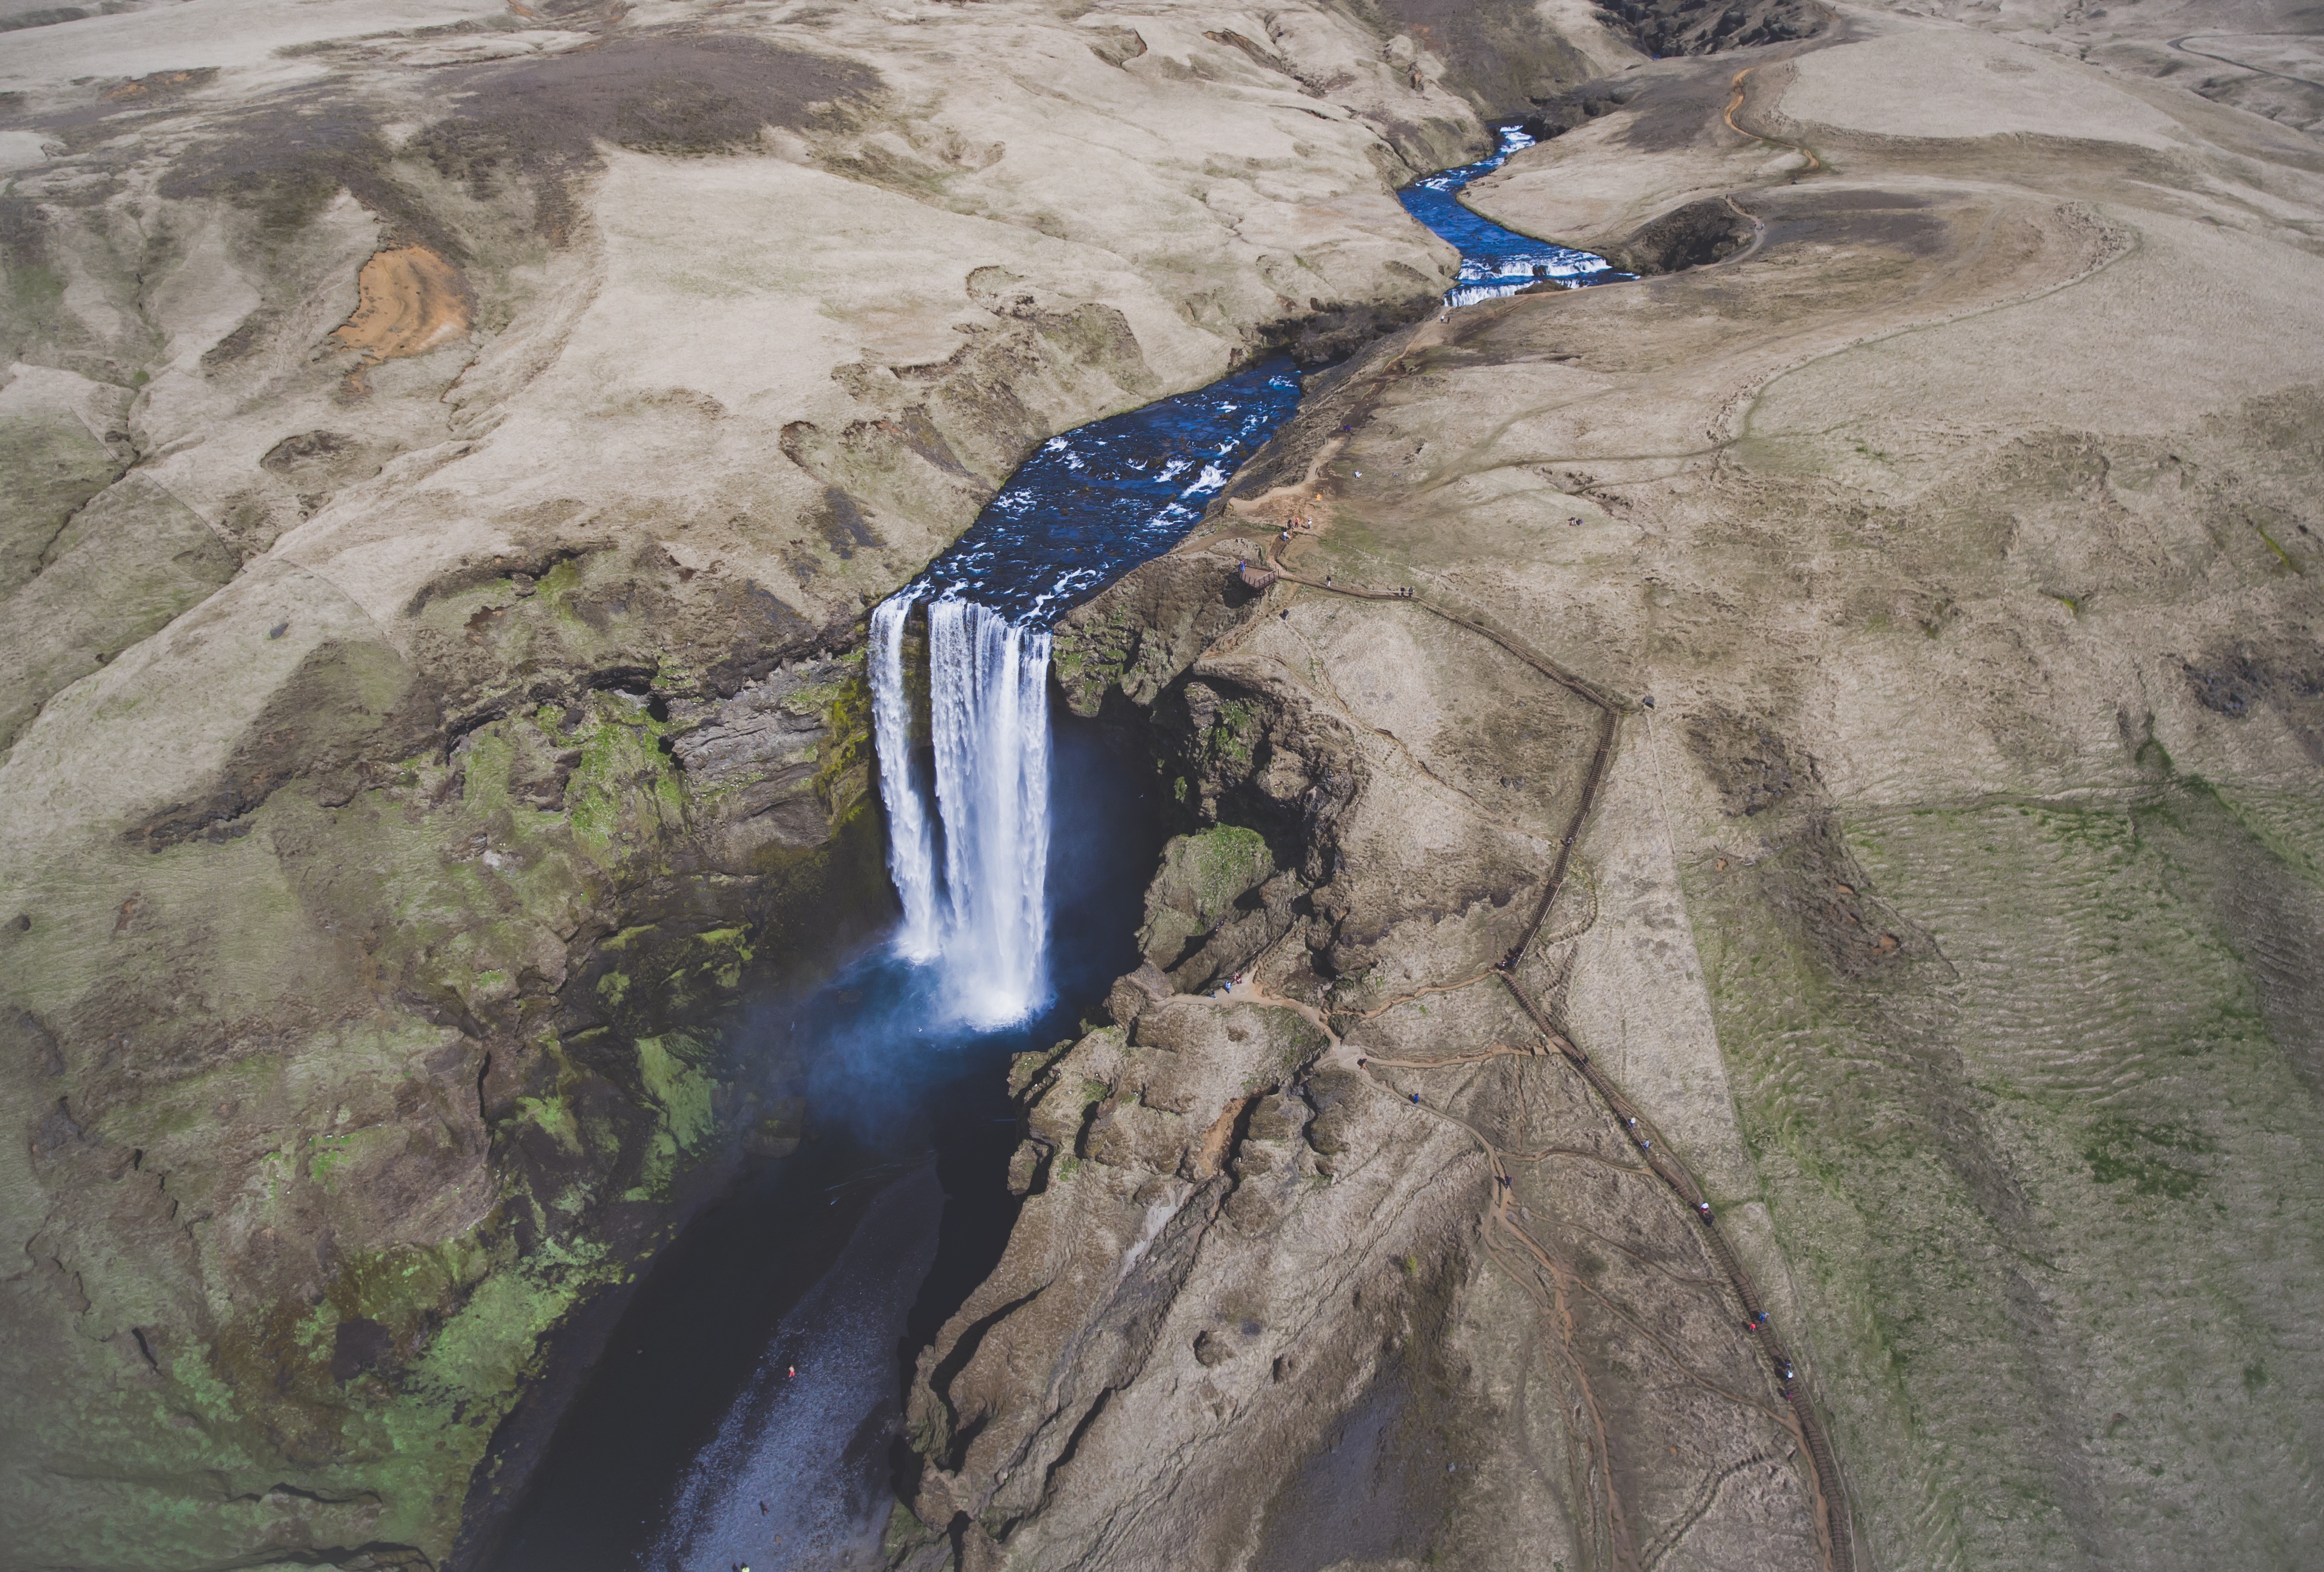
water, rock, waterfall, formation, cliff, iceland, extreme sport, aerial, terrain, skogafoss, geology, water feature, geological phenomenon